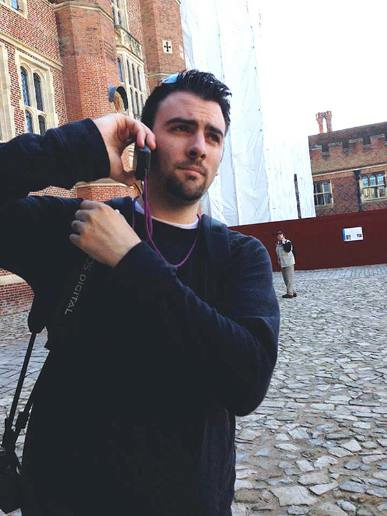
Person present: Yes